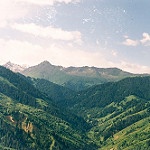
Label: mountain